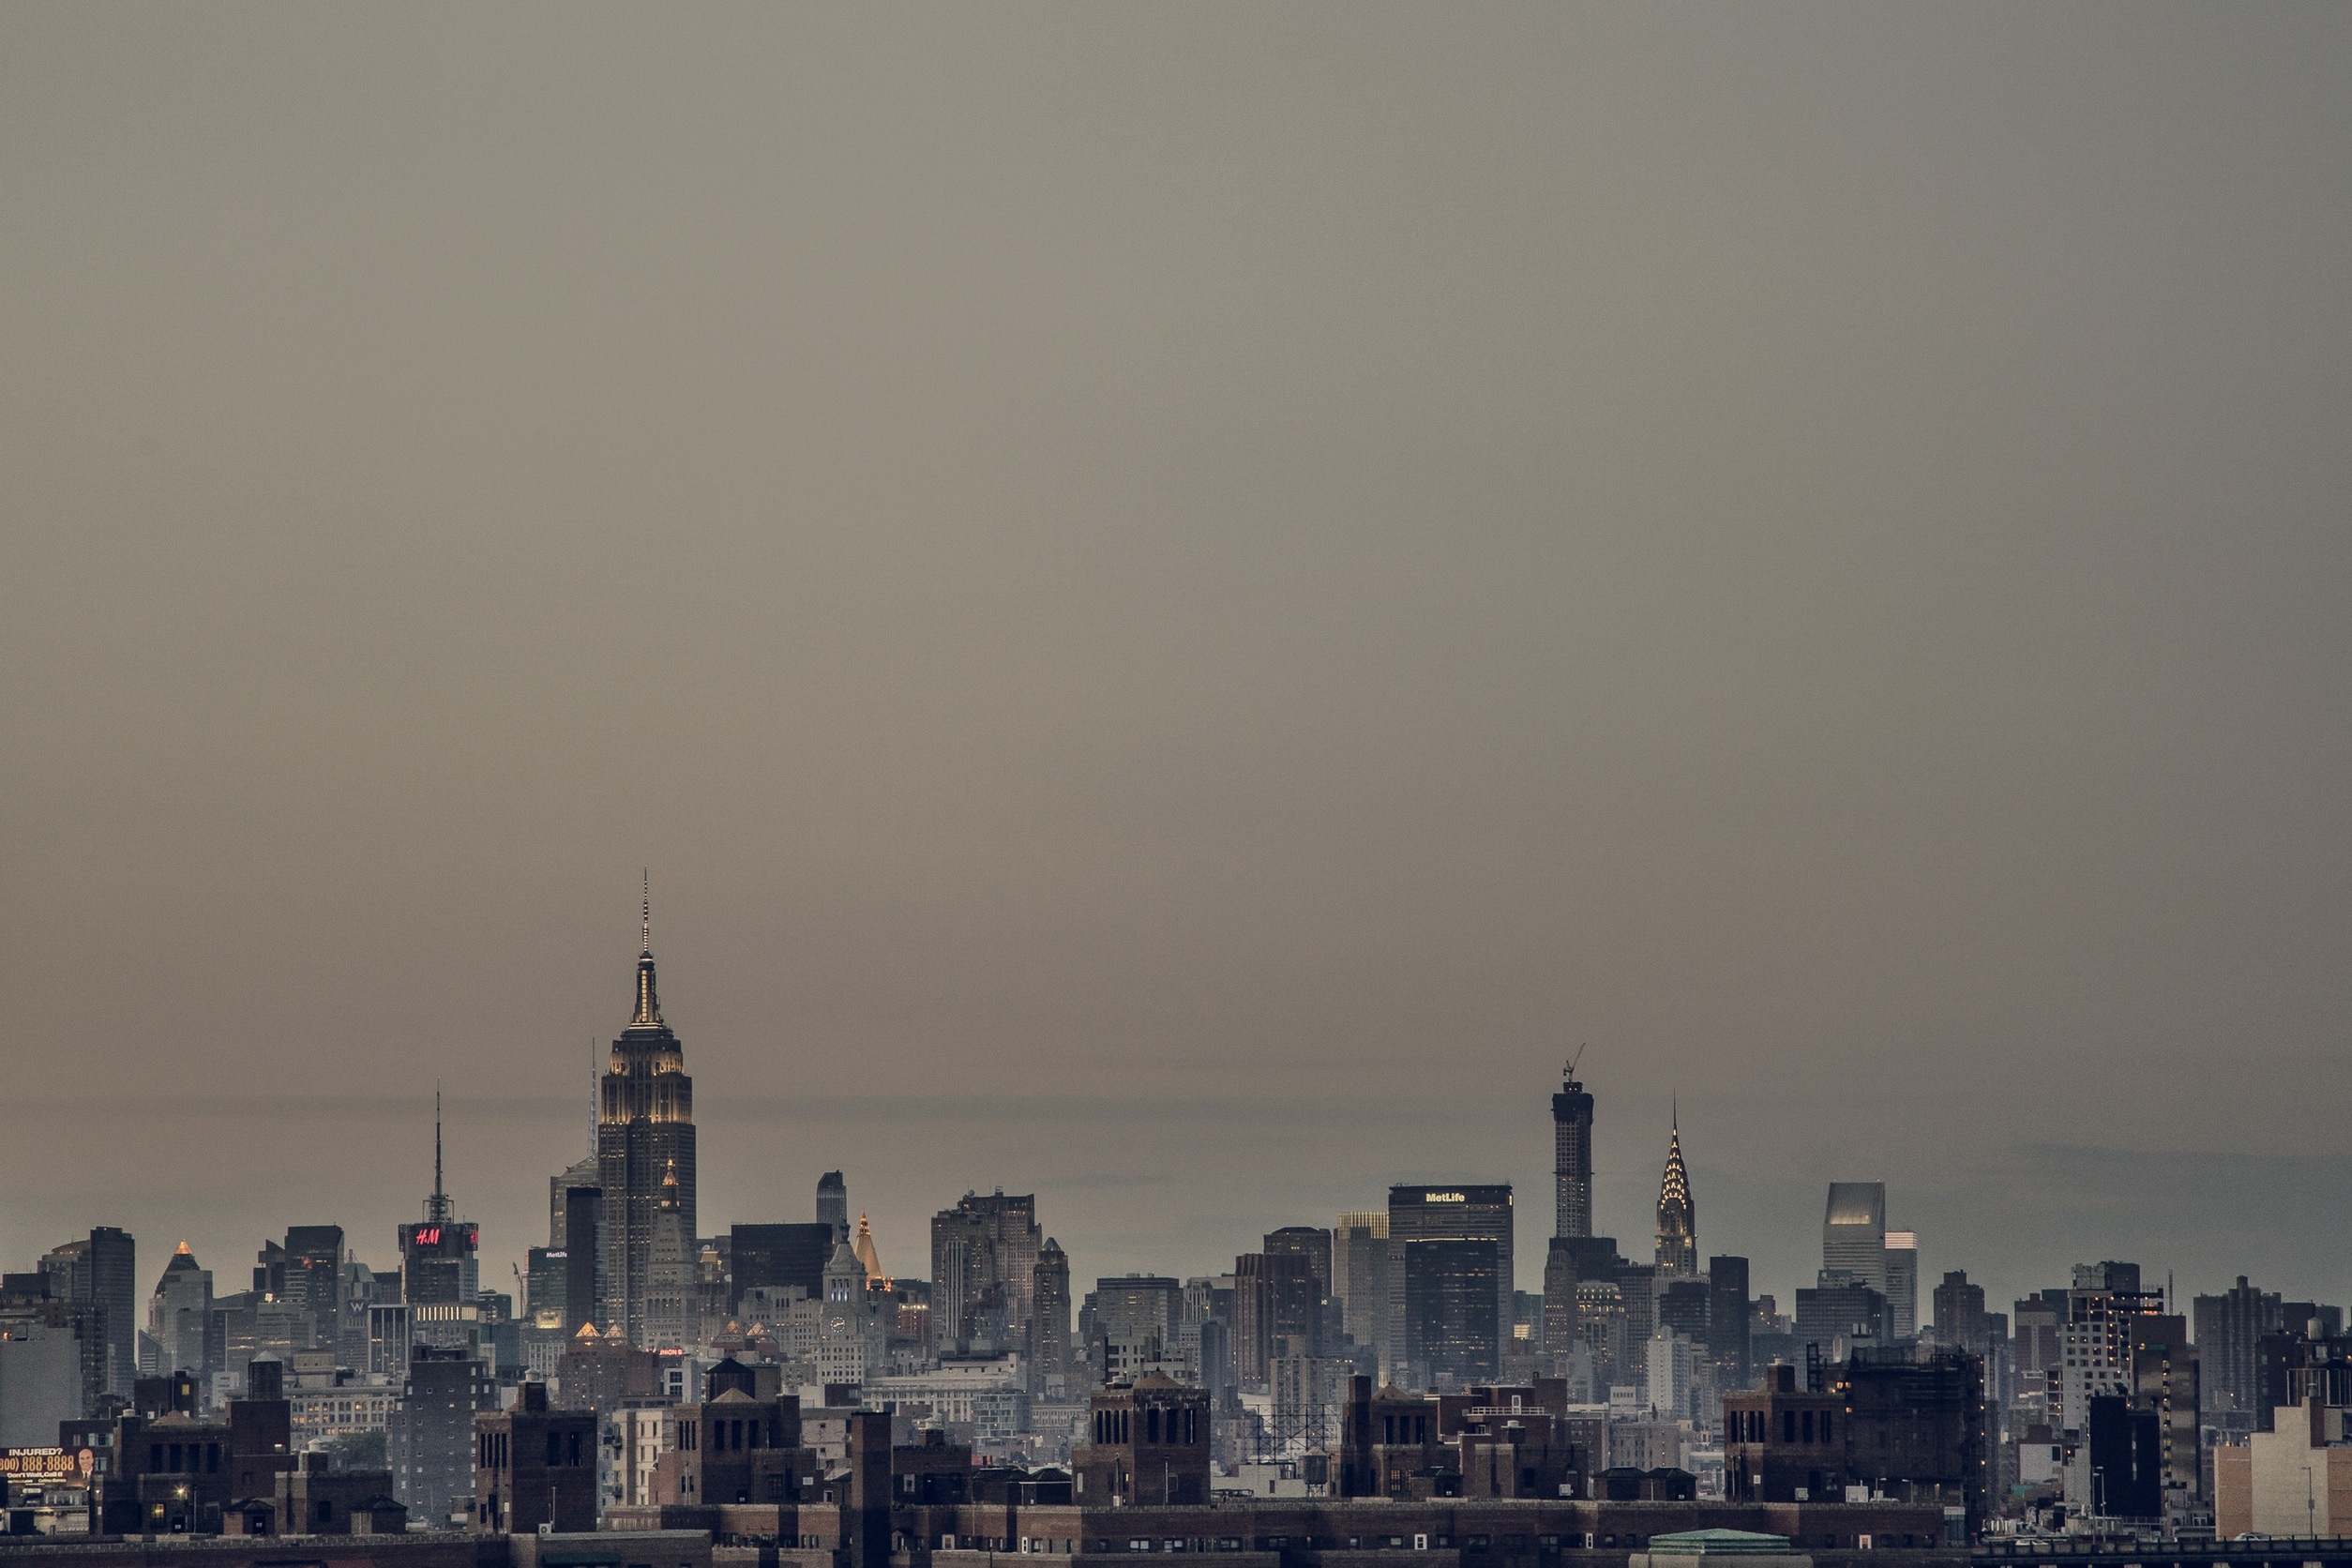
horizon, sky, skyline, night, morning, view, dawn, city, skyscraper, new york, cityscape, dusk, evening, weather, usa, haze, united states, skyscrapers, buildings, towers, rooftops, metropolis, atmospheric phenomenon, human settlement, atmosphere of earth